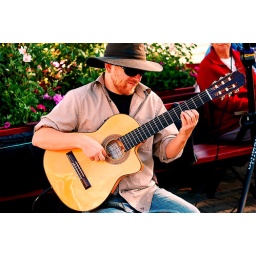
A street performer playing the guitar in San Francisco.